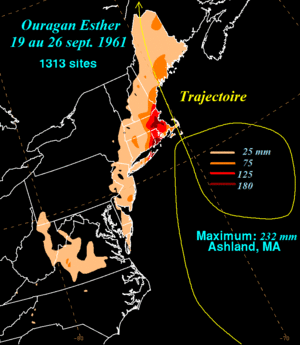
Accumulations de pluie avec l'ouragan Esther de 1961. Version française.
L’ouragan Esther est le cinquième système tropical et le cinquième ouragan de la saison cyclonique 1961 dans l'océan Atlantique. Ce cyclone tropical cap-verdien a atteint la catégorie 4 de l'échelle de Saffir-Simpson a passé la majorité de sa vie en mer avant de frôler île de Nantucket à la catégorie 3, de toucher le Cap Cod redescendu au niveau de tempête tropicale puis la côte du Maine aux États-Unis après avoir effectué une boucle anticyclonique inhabituelle dans l'Atlantique. Par la suite, il est devenu un cyclone extratropical et a traversé l'est du Canada.